Climate variability and change

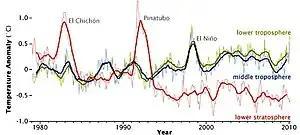
In atmospheric temperature from 1979 to 2010, determined by MSU NASA satellites, effects appear from aerosols released by major volcanic eruptions (El Chichón and Pinatubo). El Niño is a separate event, from ocean variability.

The volcanic eruptions considered to be large enough to affect the Earth's climate on a scale of more than 1 year are the ones that inject over 100,000 tons of SO into the stratosphere. This is due to the optical properties of SO and sulfate aerosols, which strongly absorb or scatter solar radiation, creating a global layer of sulfuric acid haze. On average, such eruptions occur several times per century, and cause cooling (by partially blocking the transmission of solar radiation to the Earth's surface) for a period of several years. Although volcanoes are technically part of the lithosphere, which itself is part of the climate system, the IPCC explicitly defines volcanism as an external forcing agent.